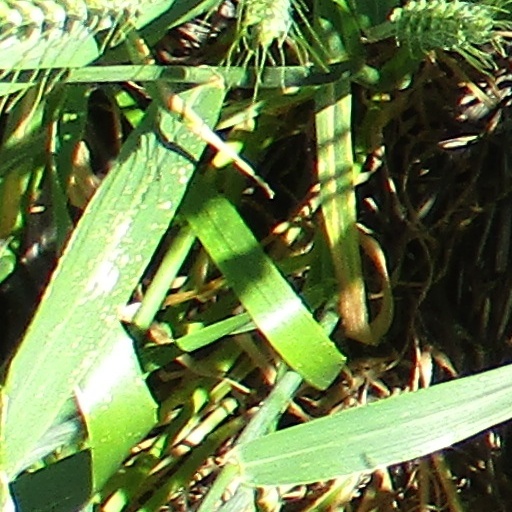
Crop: wheat